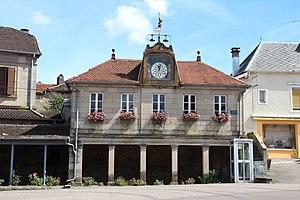
Mairie-lavoir de Bouligney en France. Object location47°